Minerva University

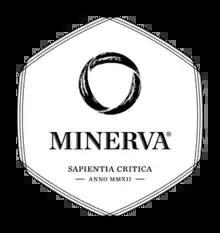
Seal of Minerva University

Minerva University (formerly Minerva Schools at Keck Graduate Institute) is a private residential university headquartered in San Francisco, California. It was established in 2012 by Ben Nelson using $25million in venture funding from Benchmark Capital. All classes are conducted as seminars capped at 19 students. Students travel to and live together in residential housing in a new country each semester, starting their education in San Francisco, and then living in Seoul, Taipei, Hyderabad, Buenos Aires, Tokyo, Berlin, and then ending their program in San Francisco.